Opening of the Parliament of Canada

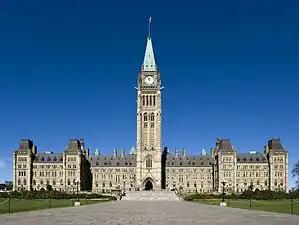
The Parliament Buildings of Canada

The opening of the Parliament of Canada is the commencement of a session of the Parliament of Canada following a general election. It involves summons from the governor general on behalf of the monarch and a ceremony based on the same in the United Kingdom, though less elaborate and now evolved to include uniquely Canadian elements.